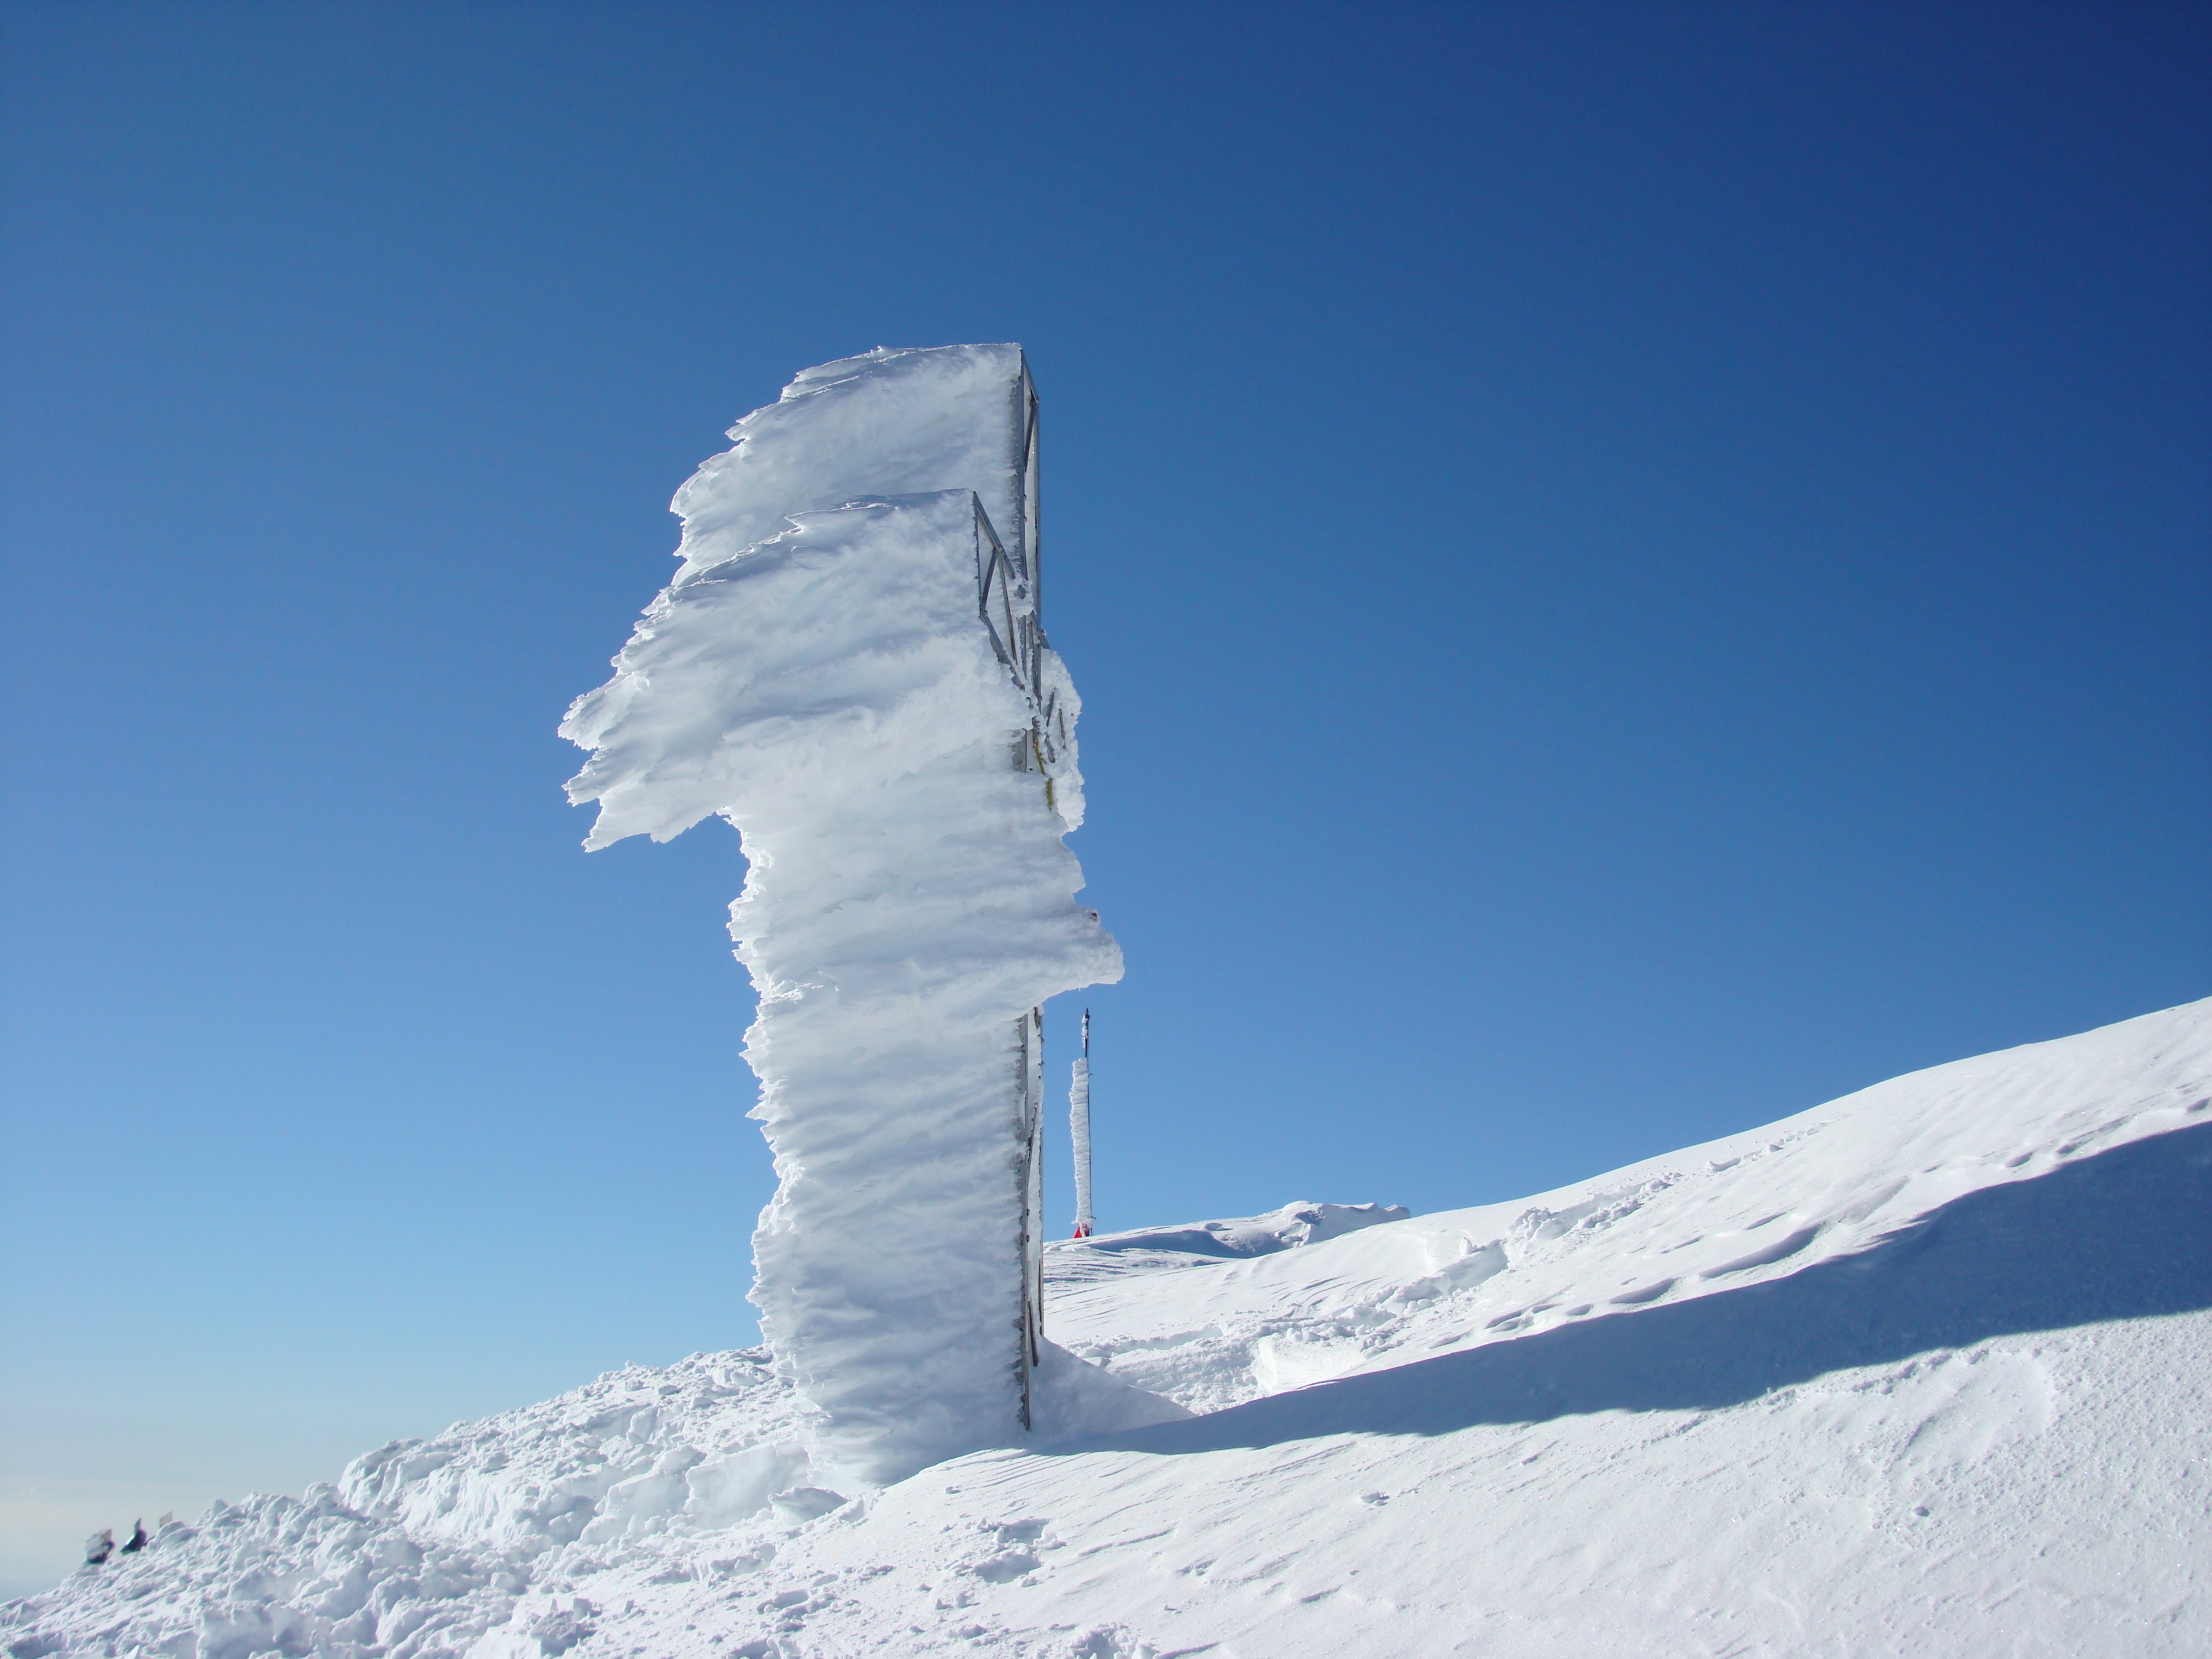
mountain, snow, winter, cloud, sky, mountain range, ice, weather, blue, cross, season, summit, winter sport, footwear, piste, freezing, ski touring, ski mountaineering, geological phenomenon, grignone